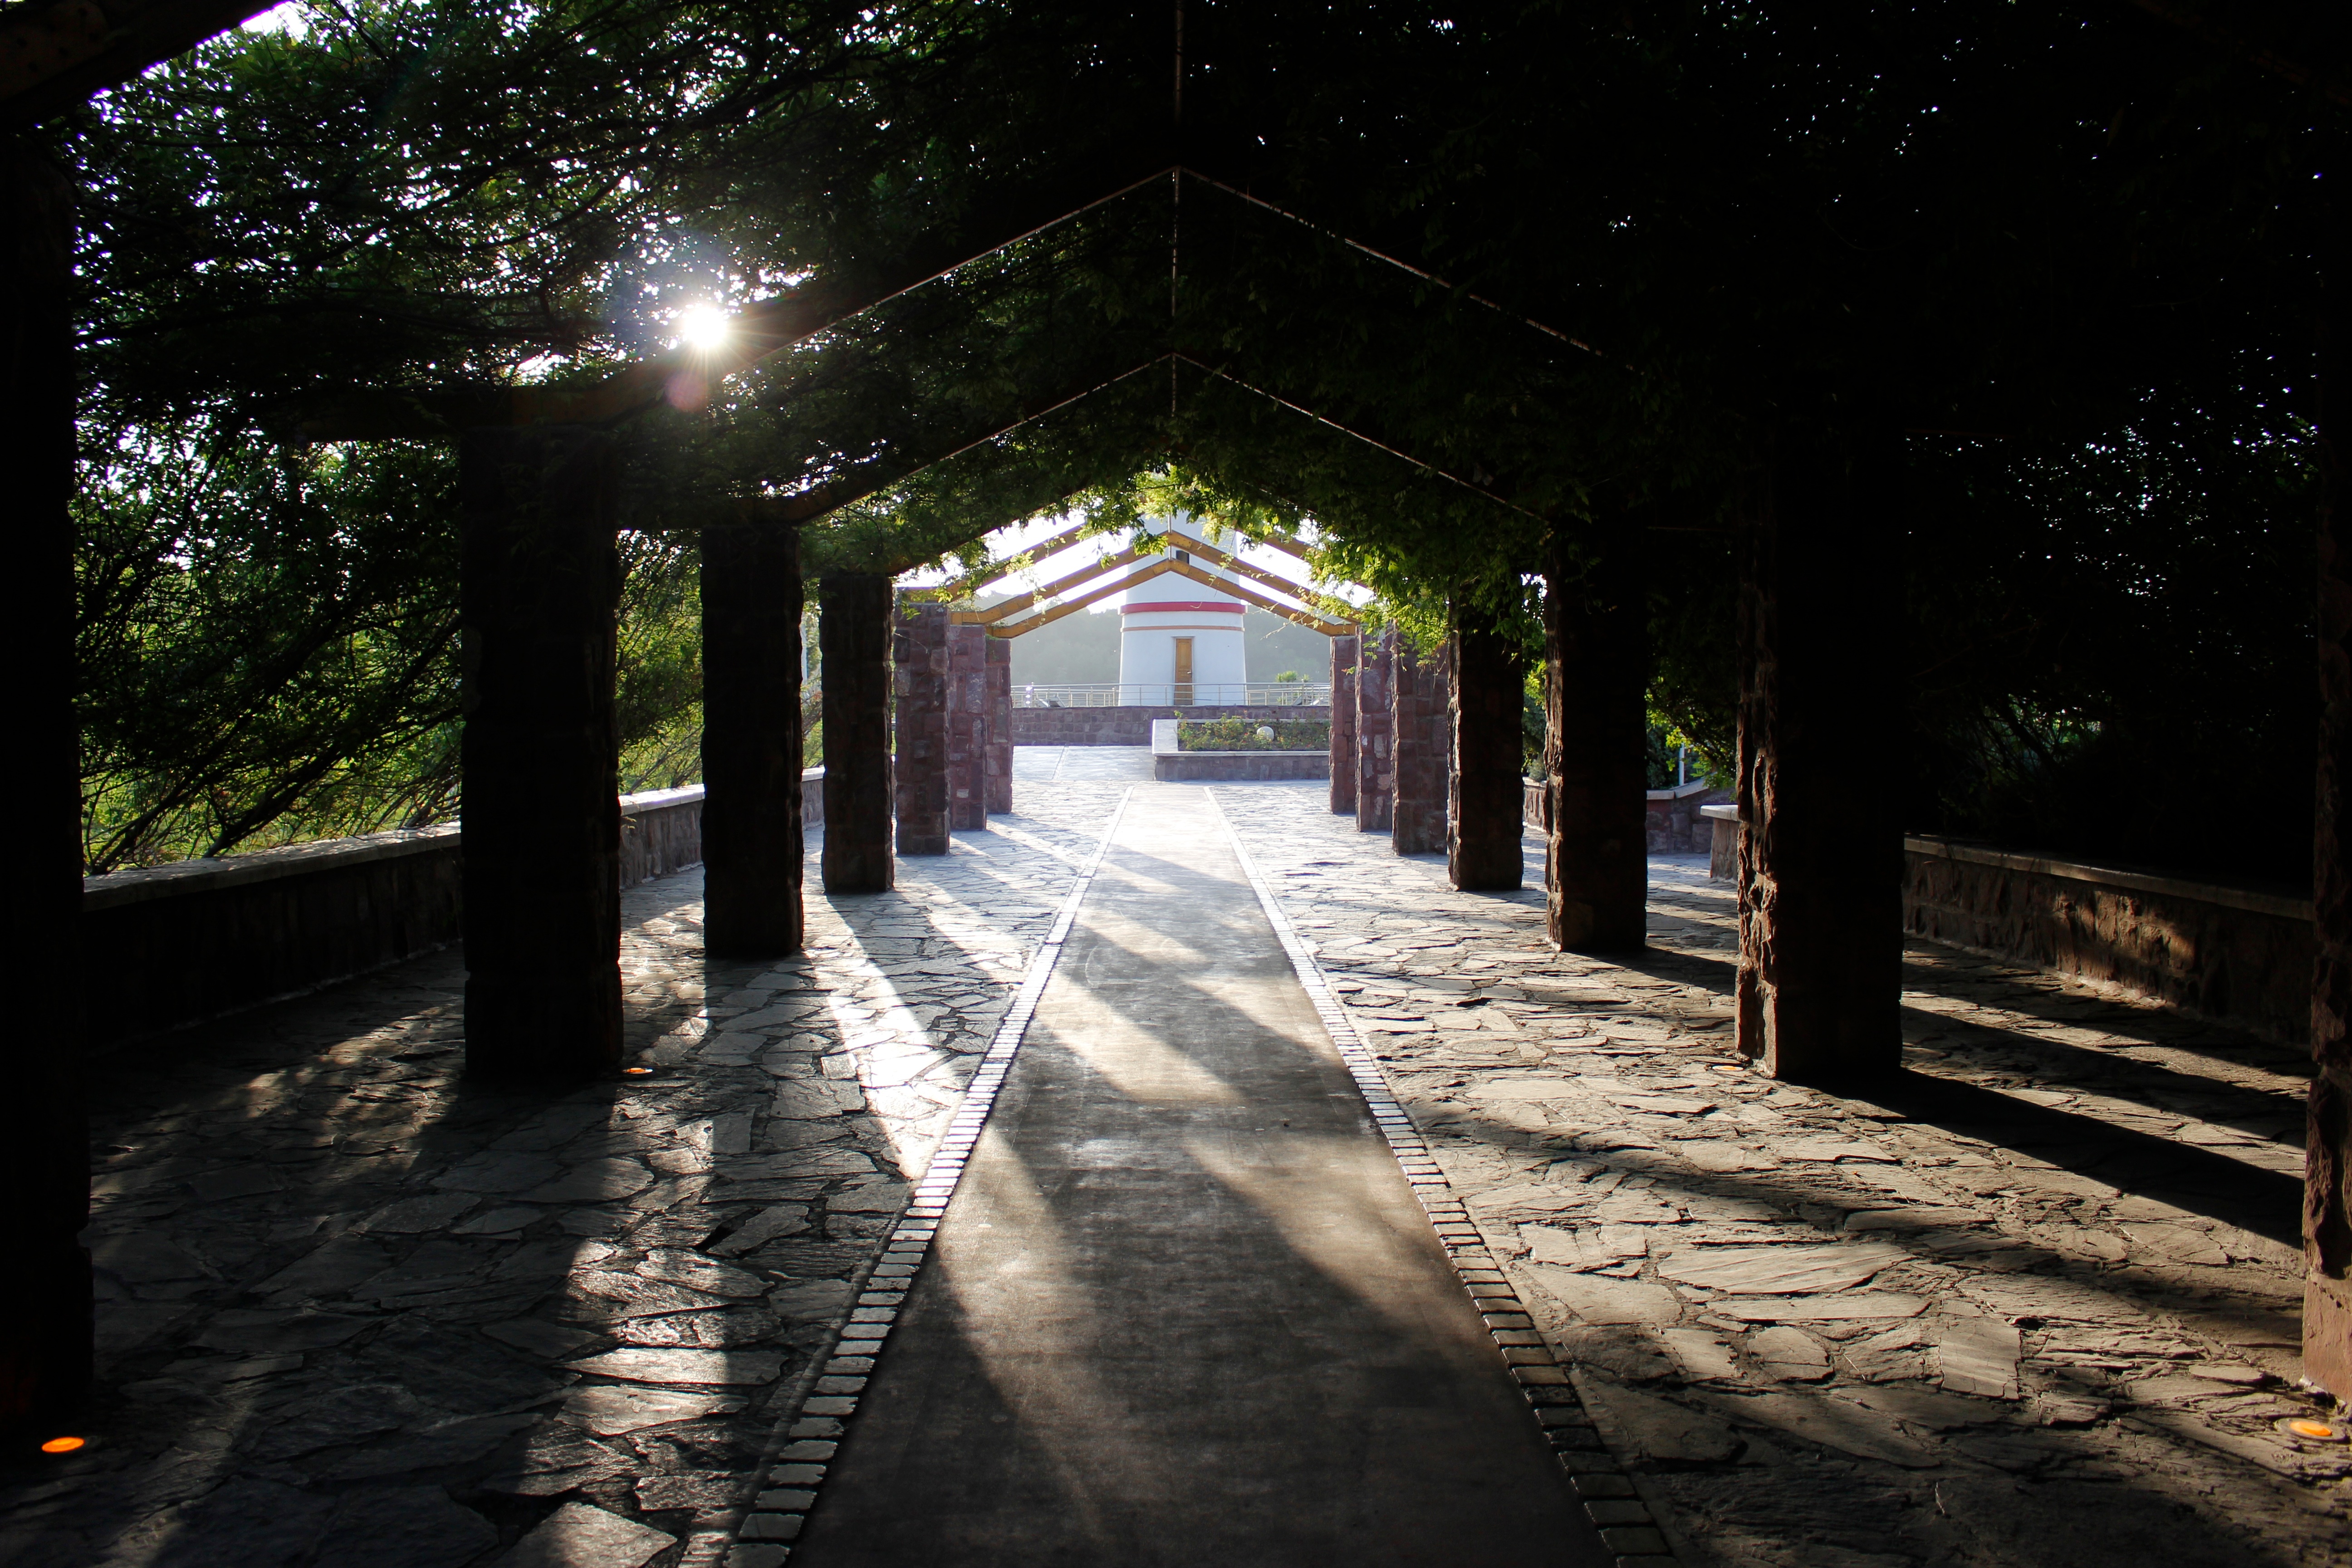
light, night, house, sunlight, darkness, lighting, shrine, urban area